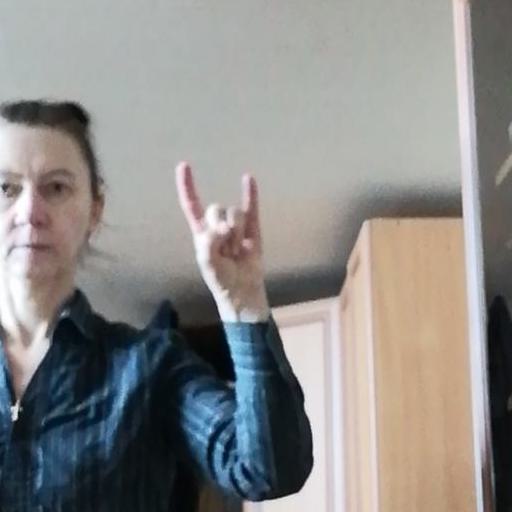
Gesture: rock